AV Fryburgia

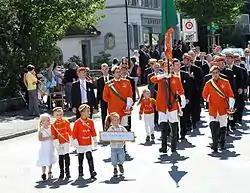
AV Fryburgia

During 1980, the AV Fryburgia became the first and only fraternity in Switzerland to have two members of the Swiss Federal Council at the same time, Kurt Furgler and Hans Hürlimann.